Sky position (RA, Dec in degrees): 129.976, 5.398
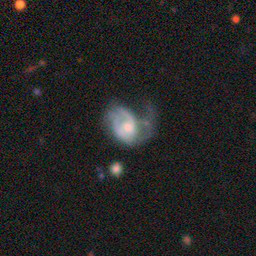
Galaxy morphology: Disturbed Galaxies